History of Sacavém

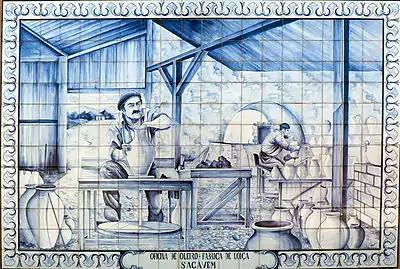
Mosaic of the tile factory of Sacavém

In the 19th century Sacavém gained importance due to the constant geo-demographic growth of Lisbon.